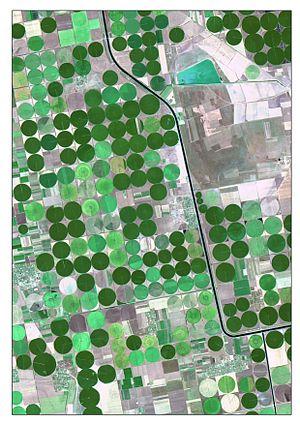
Landsat 8 est un satellite d'observation de la Terre américain lancé le 11 février 2013. Il s'agit du huitième satellite du programme Landsat et le septième à atteindre l’orbite avec succès. Initialement appelé Landsat Data Continuity Mission, il s'agit d'une collaboration entre la NASA et le United States Geological Survey. Le Goddard Space Flight Center de la NASA à Greenbelt, dans le Maryland, assure le développement, l'ingénierie des systèmes de mission et l'acquisition du lanceur, tandis que l'USGS assure le développement des systèmes au sol et poursuit les opérations de la mission.